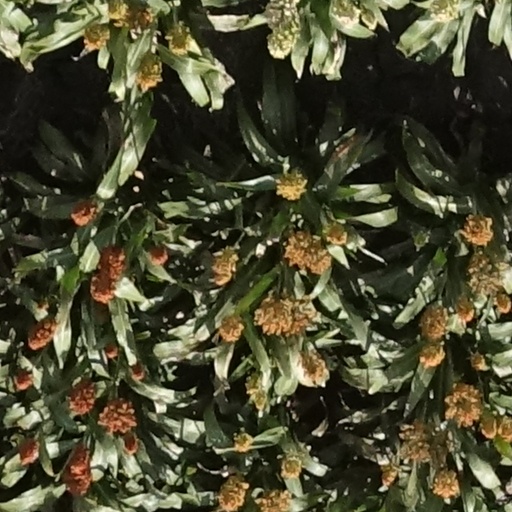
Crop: sorghum